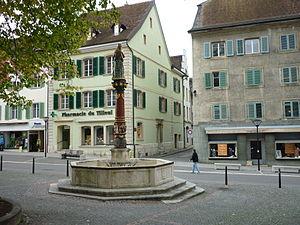
Belfort est une commune française située dans le nord-est de la région Bourgogne-Franche-Comté. Chef-lieu du Territoire de Belfort, la commune comptait 49 519 habitants en 2015. Elle est la principale commune et le cœur urbain d'une agglomération de 105 390 habitants.